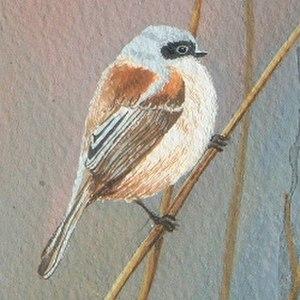
Remiz est un genre qui comprend quatre espèces de passereaux appartenant à la famille des Remizidae.